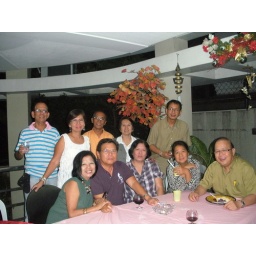
Arnulfo in blue shirt